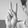
ASL letter: V